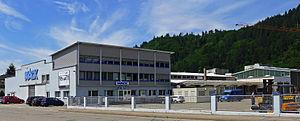
Mack Rides est une société allemande de conception et de construction de montagnes russes. La famille fondatrice détient aussi le parc Europa-Park.